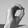
ASL letter: O